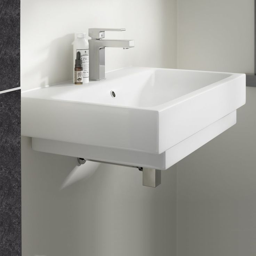
if you are looking for a beautiful basin with a versatile style , then look no further than our ceramic .